Nātyakalpadrumam

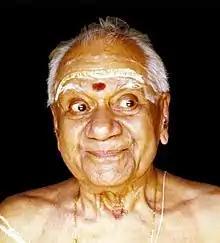

The sixth chapter Abhyāsaprakarana deals with practical training in Koodiyattam. Here the author gives twenty one types of eye movement which are to be practiced by a Koodiyattam artist who specialises in Rasābhinaya. These are very important for Koodiyattam artist as well as artists from other classical art forms. Special duties of Chakiars (actors), Nangiarammas (actresses) and Nambiars (drummers who play Mizhavu) are also narrated here in detail .